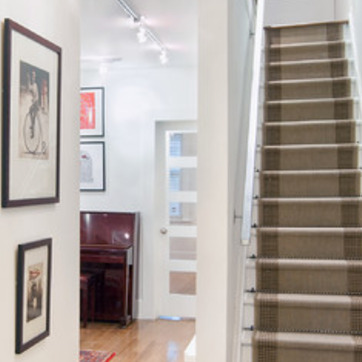
Material: glass